Mateer Memorial Church

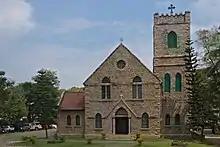
C.S.I. Mateer Memorial, Thiruvananthapuram, Kerala

The church's history started with the arrival of the Rev John Cox, the first London Missionary Society missionary in Thiruvananthapuram, in 1838. At this time local Protestants in Thiruvananthapuram worshipped in a church constructed by the Protestant Evangelical Trust in the 1830s.